1st Warwickshire Volunteer Artillery

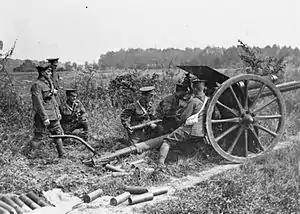
18-pounder in action on the Somme.

The battle was launched on 1 July 1916. Most of 48th (SM) Division held the sector between Gommecourt and Serre, which was not being attacked. CCXLII (SM) Brigade had little to do on the day, but suffered a number of casualties from German retaliatory fire. The attacks on either flank had been disasters, and orders for 48th (SM) Division to resume the attacks next day were cancelled. The brigade continued firing to cut the German wire, on enemy communications, and to support raids, but no serious attack was made on this sector. The infantry of the division had already been moved southwards and had taken part in the Capture of Ovillers. On 21 June CCXLII (SM) Bde moved to Aveluy and brigade HQ took command of Right Group of 48th (SM) Divisional Artillery (DA), including A and half B Btys of CCXL (I SM) and B Bty of CCXLI (II SM) Brigades, being shelled with gas as it moved into position. The Group supported 48th (SM) Division's attacks up 'Mash Valley' as part of the Battle of Pozières Ridge (21–23 June). Afterwards the batteries moved up to positions in Mash Valley, east of La Boisselle. The brigade suffered a number of casualties before it was relieved on 28 June and went to Saint-Ouen for rest.